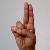
The image shows a hand gesture representing the letter 'U' in Indian Sign Language.